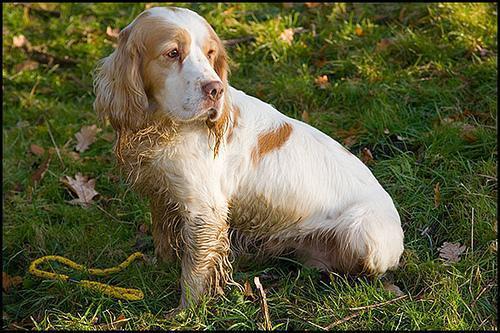
clumber